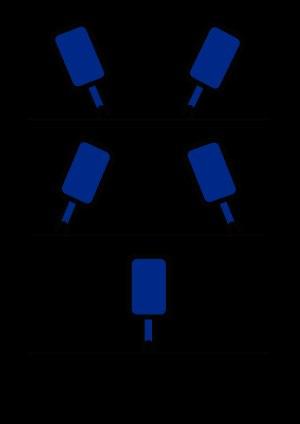
Le patinage artistique est un sport ainsi qu'une démonstration d'art exécuté sur la glace qui améliore les qualités physiques et développe la sensibilité artistique avec des patins à lames.